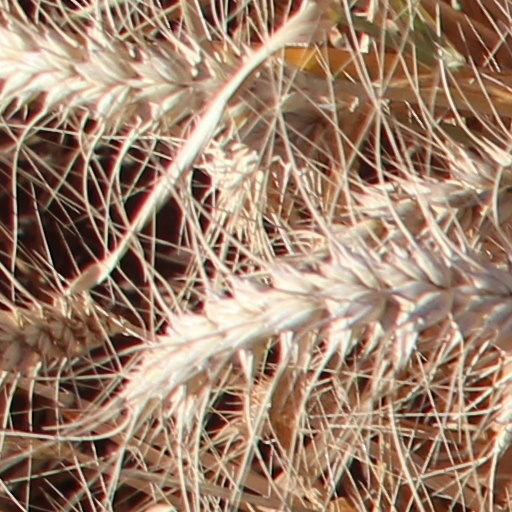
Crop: wheat